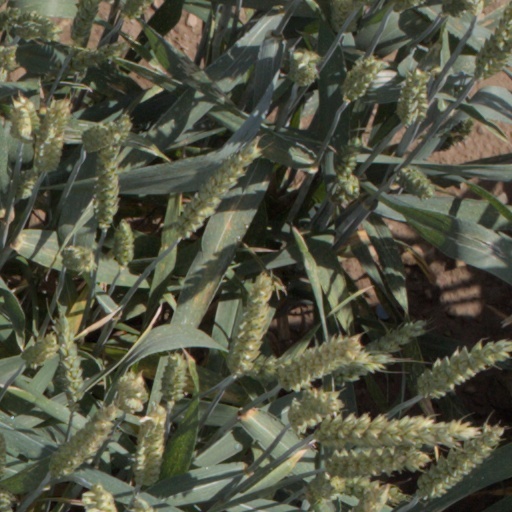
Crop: wheat